Aghalaya

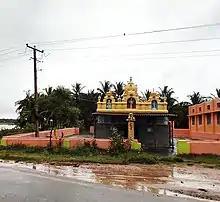
Bhairaveshwara temple in Aghalaya

Kaadumallapura was sanskritised as Aghalaya, "Agha" means "Sin" and Laya means "to Annihilate" in Sanskrit language. Lord Malleshwara is believed to be the annihilator of people's sins in the place, so the place is called as "Aghalaya".